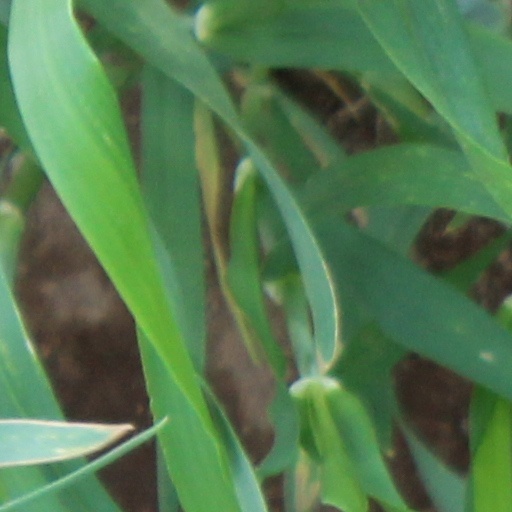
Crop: wheat